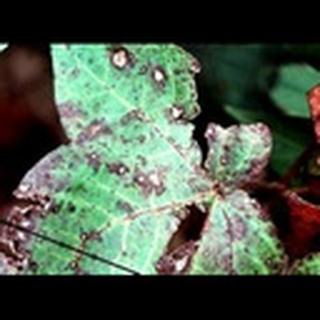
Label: cotton_bacterial_blight